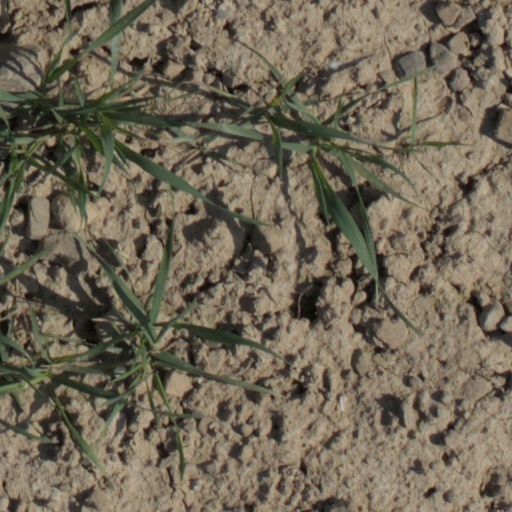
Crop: wheat